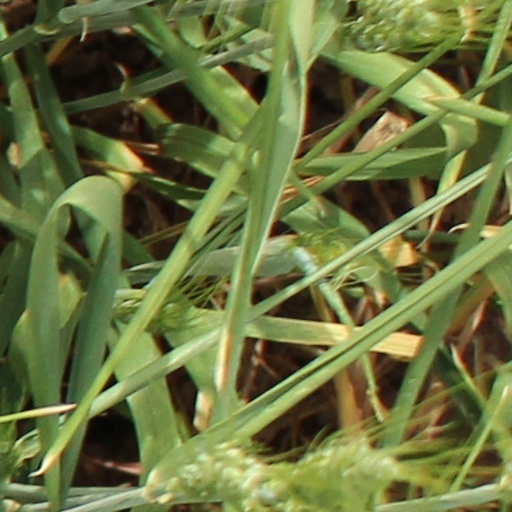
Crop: wheat